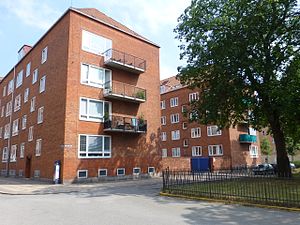
Ove Rodes Plads
Kanslergården der støder op til pladsen
Ove Rodes Plads er en plads på Østerbro i København, der ligger mellem Kanslergade og Borgmester Jensens Allé.